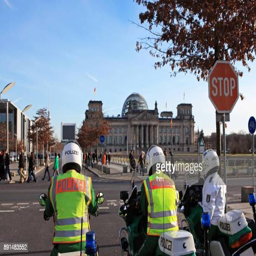
police officer with motorcycles protect the building with mobile fence